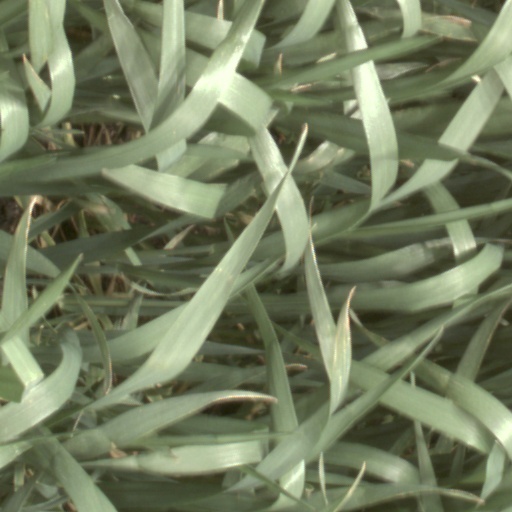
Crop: wheat